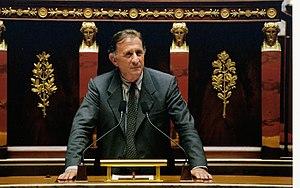
assemblée nationale
Jean-Michel Couve est un homme politique français né le 3 janvier 1940 au Muy.